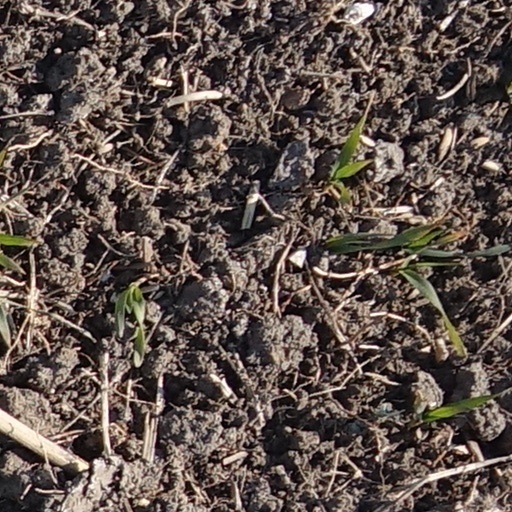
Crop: wheat